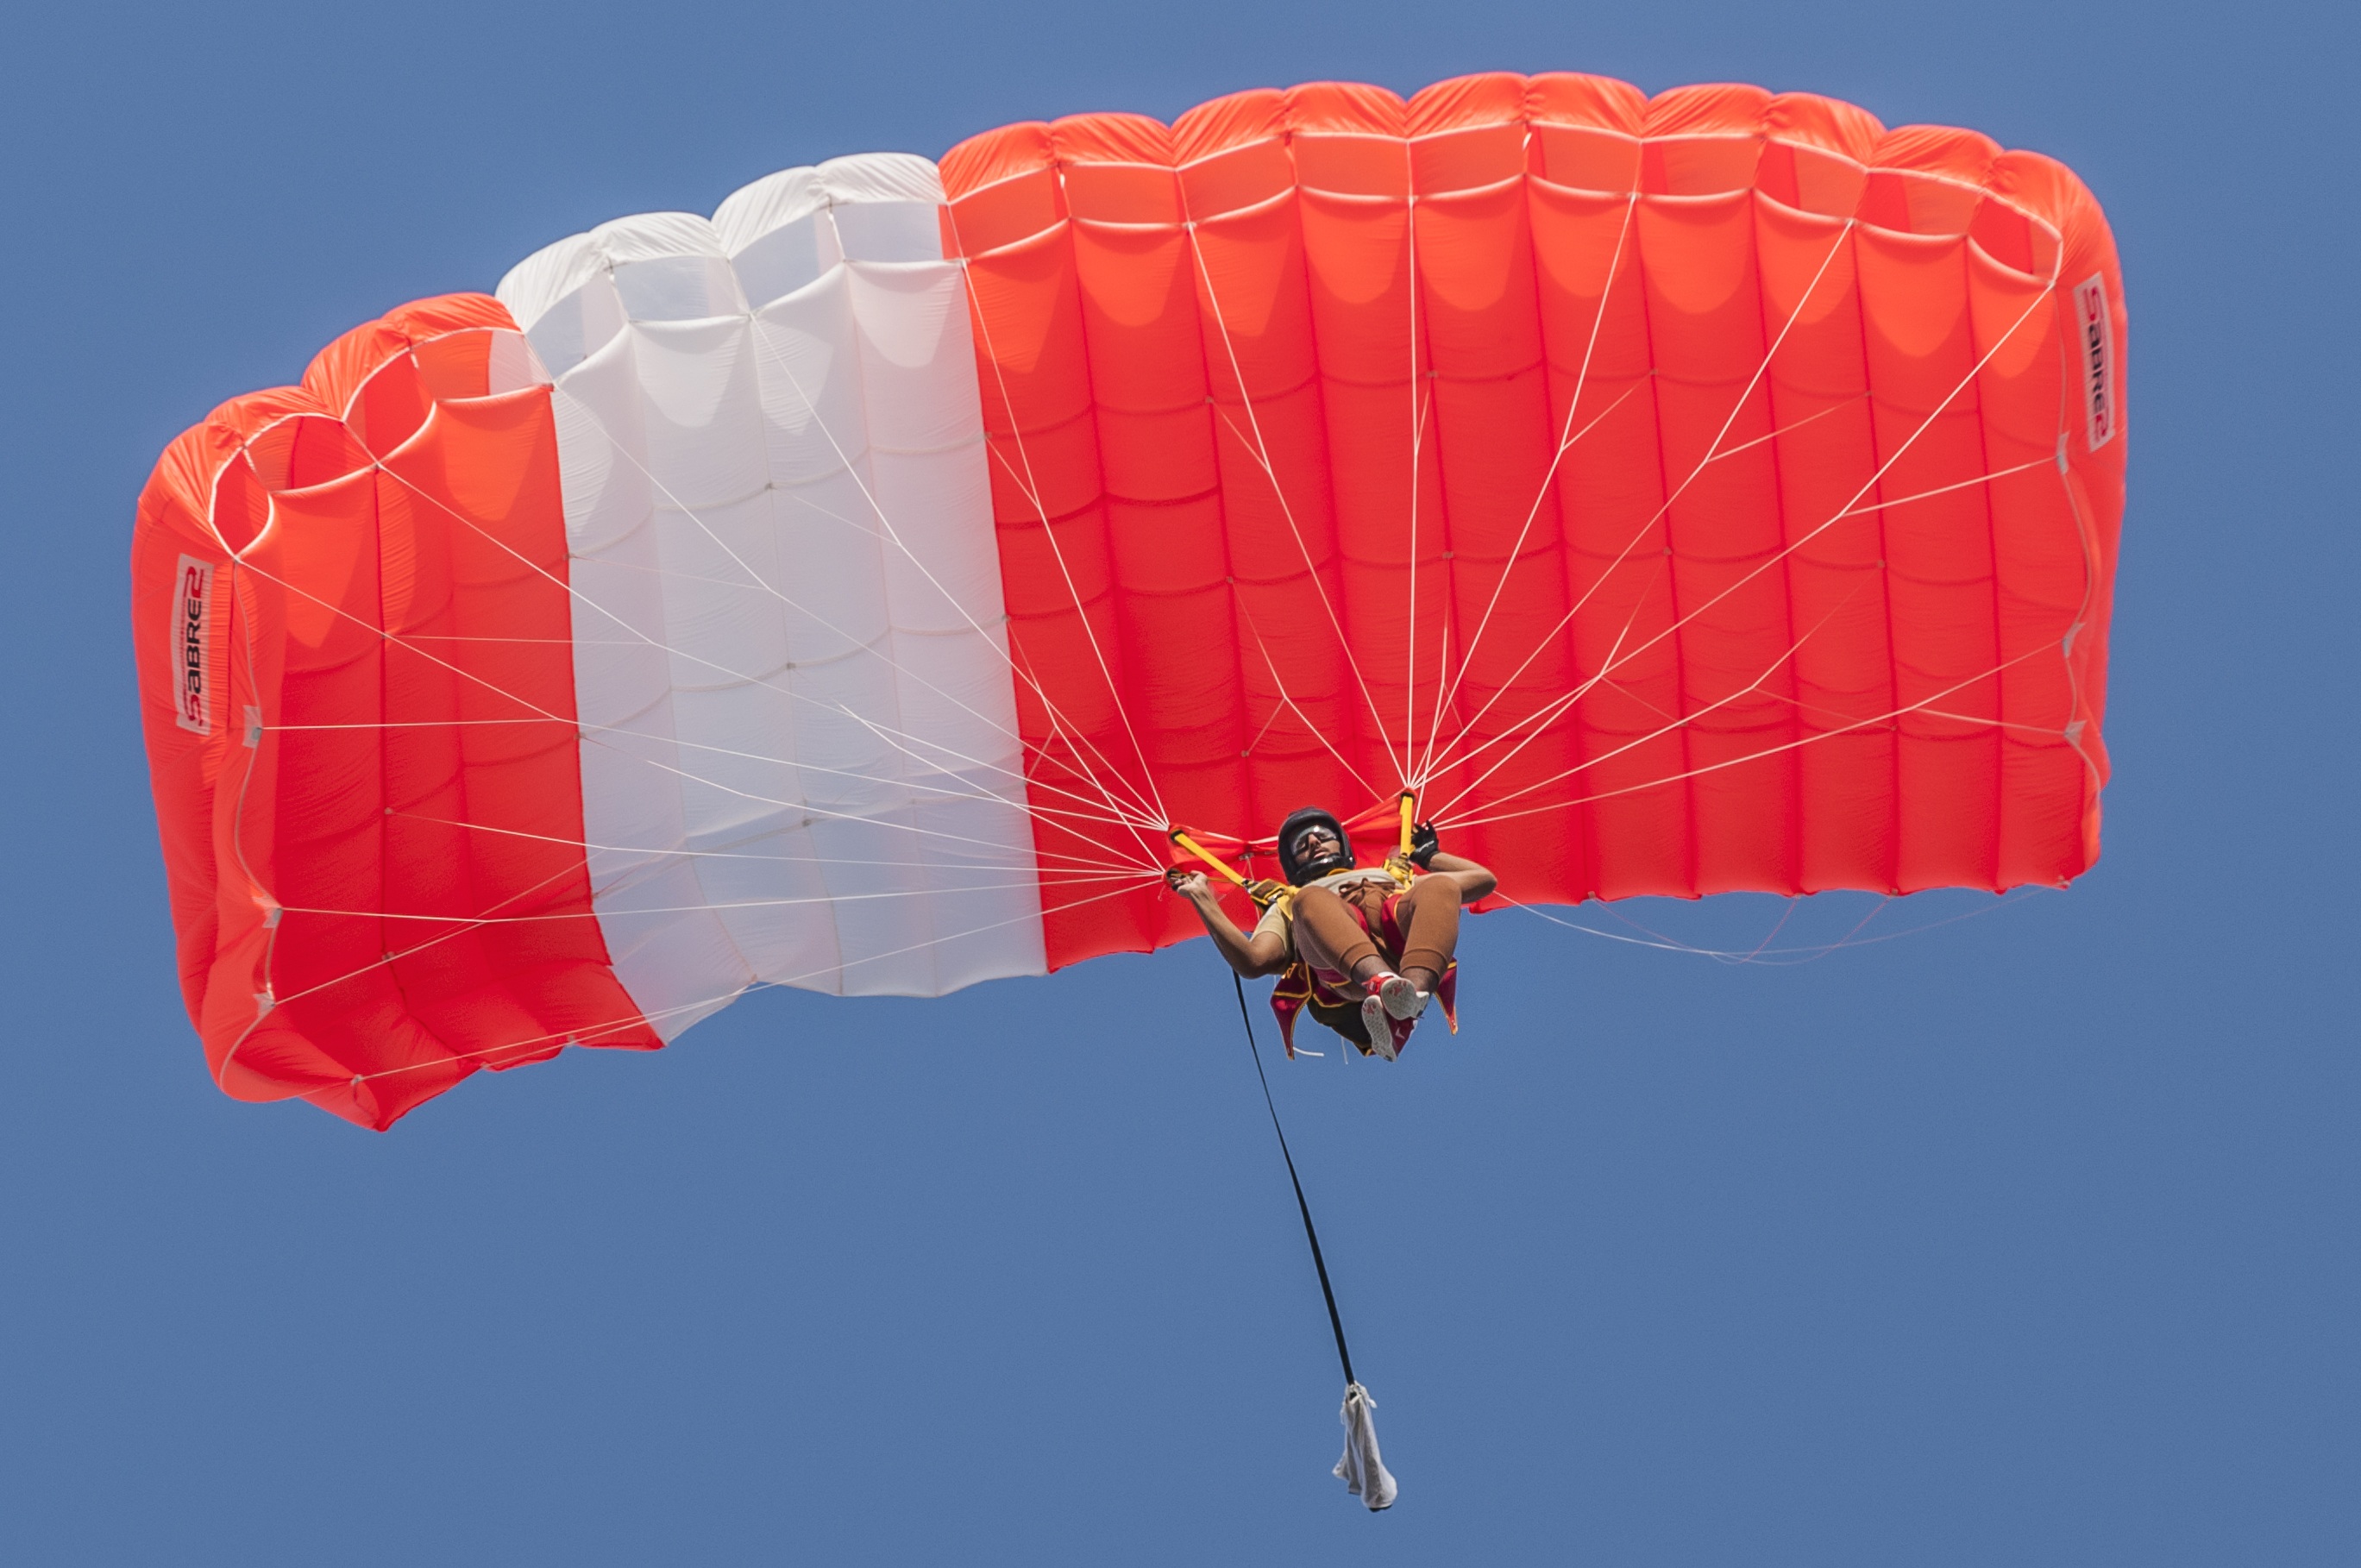
wing, sport, extreme, extreme sport, parachute, paragliding, illustration, sports, qatar, parachuting, air sports, sky diving, windsports